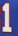
Number: 1